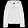
Label: Coat